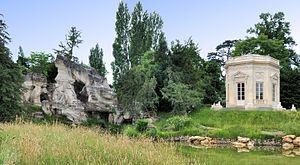
Petit Trianon - Belvédère et Grand Rocher